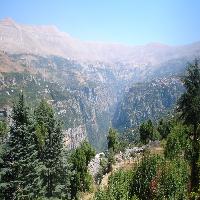
Weather: sun or clear